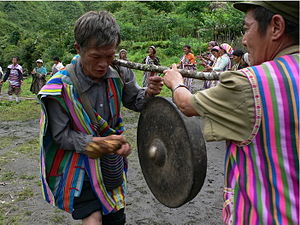
Derung
Traditionel dans blandt Derung-folket
Derung er et af de mindste af de 55 offentlig anerkendte minoritetsfolk i Folkerepublikken Kina. Ifølge folketællingen i 2000 er der 7.426 af dem i Kina, hovedsagelig i det autonome amt Gongshan for derung- og nufolket i det autonome præfektur Nujiang Lisu, begge i den nordvestlige del af provinsen Yunnan.